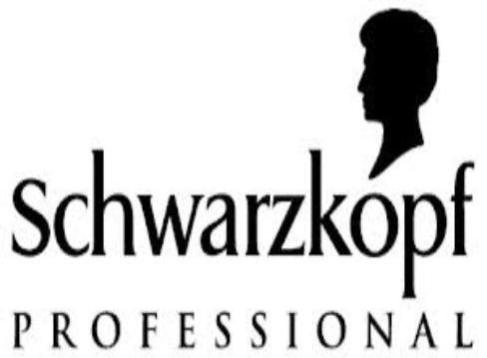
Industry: Necessities